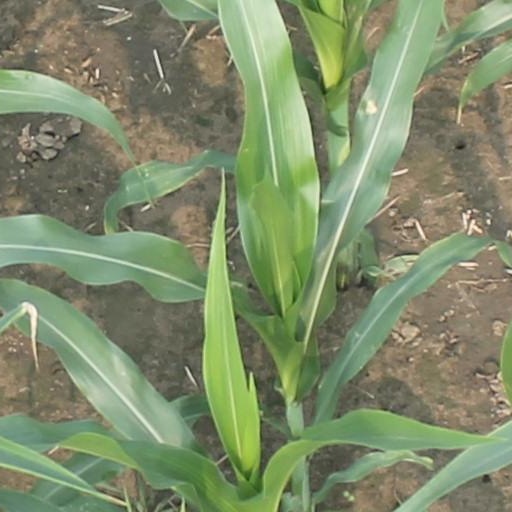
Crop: maize; corn